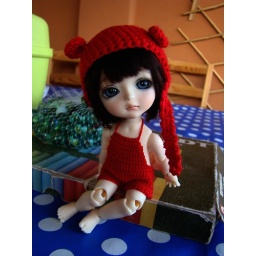
Another beach thingy AND a hat! A bear hat mom :D. Beach thingy and hat by Barbievoltios :DDD